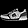
Label: Sneaker